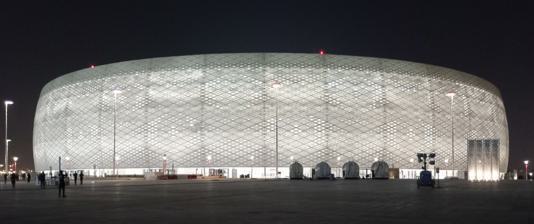
Building: Al Thumama Stadium
Country: Qatar
Year built: 2021
Football stadium in Qatar Al-Thumama Stadium ملعب الثمامة ( Arabic ) Exterior night-time view of the stadium Location Al Quds Street 6GPJ+8X4 Al Thumama , Doha , Qatar Coordinates 25°14′07″N 51°31′56″E / 25.235278°N 51.532182°E / 25.235278; 51.532182 Owner Qatar 2022 Supreme Committee Capacity 44,400 Record attendance 44,198 ( Morocco vs Portugal , 10 December 2022 ) Surface Grass Construction Opened 21 October 2021 Architect Ibrahim M. Jaidah Heerim Structural engineer Schlaich Bergermann Partners Thornton Tomasetti Services engineer Jain and Partners Main contractors Al Jaber Engineering Tekfen Construction Tenants Al-Arabi SC (2023–present) Qatar national football team (selected matches) Part of a series on the 2022 FIFA World Cup Hosting Bids Australia Indonesia Japan Qatar South Korea United States Broadcasting rights Venues Al-Bayt Stadium Al-Rayyan Stadium Al-Thumama Stadium Al-Wakrah Stadium Education City Stadium Khalifa International Stadium Lusail Stadium Stadium 974 map Opening ceremony Qualification Overview Africa first round second round third round Asia first round second round third round fourth round Europe Nations League Group stage Group A Group B Group C Group D Group E Group F Group G Group H Group I Group J second round North and Central America first round second round third round Oceania South America Inter-confederation play-offs Australia vs Peru Costa Rica vs New Zealand Seeding Matches Group stage Group A Group B Group C Group D Group E Group F Group G Group H Knockout stage Battle of Lusail Final Controversies Overview Allegations of corruption and bribery " FIFA's Dirty Secrets " Garcia Report 2015 FIFA corruption case European Parliament corruption scandal Criticisms of Qatar's suitability to host Human rights issues Death of Marc Bennett Kafala system LGBT issues in Group B LGBT rights in Qatar OneLove Qatar diplomatic crisis People Gianni Infantino Antonio Mateu Lahoz Tamim bin Hamad Al Thani Grant Wahl Squads Officials Promotional and related media Adidas Al Rihla FIFA 23 downloadable content Music FIFA World Cup Qatar 2022 Official Soundtrack " Hayya Hayya (Better Together) " " Three Lions (It's Coming Home for Christmas) " " Tukoh Taka " " World Cup " Media related to 2022 FIFA World Cup at Wikimedia Commons v t e Al-Thumama Stadium ( Arabic : ملعب الثمامة , romanized : Malʿab ath-Thumāma ) is a football stadium in Al Thumama district in Doha , Qatar , located approximately 13 km south of the city center. It hosted the 2022 FIFA World Cup held in the country. Construction The Al Thumama Stadium is one of eight stadiums, which have been built, renovated, or reconstructed for the FIFA World Cup in Qatar in 2022. It is located near Hamad International Airport . A joint venture between Al Jaber Engineering of Qatar and Tekfen Construction of Turkey is significantly involved in the construction work. The architectural design, by the Chief Architect of Arab Engineering Bureau Ibrahim Jaidah, takes its inspiration from the traditional taqiyah hat, a traditional cap which is worn by men and boys across the Middle East . A 50,000 m 2 (540,000 sq ft) public park will surround the stadium. The stadium has a capacity of 40,000 seats. Following the World Cup, half of the stadium's seats will be removed and will be donated to other countries. It opened on 22 October 2021. In October 2019, the Qatari government announced reforms that established a nondiscriminatory minimum wage for all migrant workers in the country and allowed them to change or leave their jobs without employer consent. However, other elements of the system that can leave employers with some control over their workers appeared to remain as of 2020 [update] . FIFA, as the governing body of the World Cup, took charge of matters relating to workers’ rights in the host nation and, upon being asked to comment, the organization wrote: FIFA and its trusted partner, the Supreme Committee for Delivery and Legacy, have a zero-tolerance policy to any form of discrimination and to wage abuse. Through our work to protect the rights of FIFA World Cup workers in Qatar, FIFA and the Supreme Committee are aware of the importance of wage protection measures in the country and this is why we have put in place robust systems to prevent and mitigate wage abuse on FIFA World Cup sites, as well as mechanisms for workers to raise potential grievances and practices to provide for remediation where companies fail to live up to our standards. History The stadium prior to the Senegal vs Netherlands match The inauguration of the stadium took place on 22 October 2021, on the occasion of the Emir Cup Final. In May 2018, the Al-Thumama Stadium was awarded the MIPIM/Architectural Review Future Project Award in the Sports and Stadiums category. The stadium hosted six matches of the 2021 FIFA Arab Cup tournament, including a semi-final match between hosts Qatar and Algeria . Recent tournament results 2021 FIFA Arab Cup Matches held in Al Thumama Stadium for FAC 2021 Date Time Team #1 Result Team #2 Round Attendance 1 December 2021 16:00 Egypt 1–0 Lebanon Group D 11,757 3 December 2021 13:00 Bahrain 0–0 Iraq Group A 2,576 6 December 2021 18:00 Tunisia 1–0 United Arab Emirates Group B 14,272 7 December 2021 18:00 Morocco 1–0 Saudi Arabia Group C 8,502 11 December 2021 22:00 Morocco 2–2 (3–5 pen. ) Algeria Quarterfinals 24,823 15 December 2021 22:00 Qatar 1–2 Algeria Semifinals 42,405 2022 FIFA World Cup The Al Thumama Stadium hosted eight matches during the 2022 FIFA World Cup . Matches held in Al Thumama Stadium for FWC 2022 Date Time Team No. 1 Result Team No. 2 Round Attendance 21 November 2022 19:00 Senegal 0–2 Netherlands Group A 41,721 23 November 2022 19:00 Spain 7–0 Costa Rica Group E 40,013 25 November 2022 16:00 Qatar 1–3 Senegal Group A 41,797 27 November 2022 16:00 Belgium 0–2 Morocco Group F 43,738 29 November 2022 22:00 Iran 0–1 United States Group B 42,127 1 December 2022 18:00 Canada 1–2 Morocco Group F 43,102 4 December 2022 18:00 France 3–1 Poland Round of 16 40,989 10 December 2022 18:00 Morocco 1–0 Portugal Quarter-finals 44,198 2023 AFC Asian Cup On 5 April 2023, the Al Thumama Stadium was chosen as one of eight (then nine) venues for the 2023 AFC Asian Cup . It hosted six matches. Date Time Team No. 1 Result Team No. 2 Round Attendance 14 January 2024 14:30 Japan 4–2 Vietnam Group D 17,385 17 January 2024 14:30 Lebanon 0–0 China Group A 14,137 20 January 2024 14:30 Jordan 2–2 South Korea Group E 36,627 24 January 2024 14:30 Japan 3–1 Indonesia Group D 26,453 31 January 2024 14:30 Bahrain 1–3 Japan Round of 16 31,832 7 February 2024 18:00 Iran 2–3 Qatar Semi-finals 40,342 References